Samuel Howitt

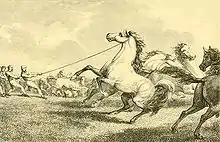
Taking wild horses on the plains of Moldavia (wood engraving after Howitt))

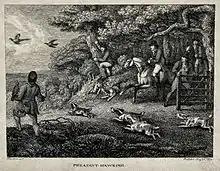
Pheasant hawking, 1799

Howitt was a member of an old Nottinghamshire Quaker family. In early life he lived at Chigwell, near Epping Forest, Essex, was financially independent and devoted himself to field sports. However he ran into financial difficulties and was obliged to turn to art as a profession - which up until then he had engaged in as a talented amateur.